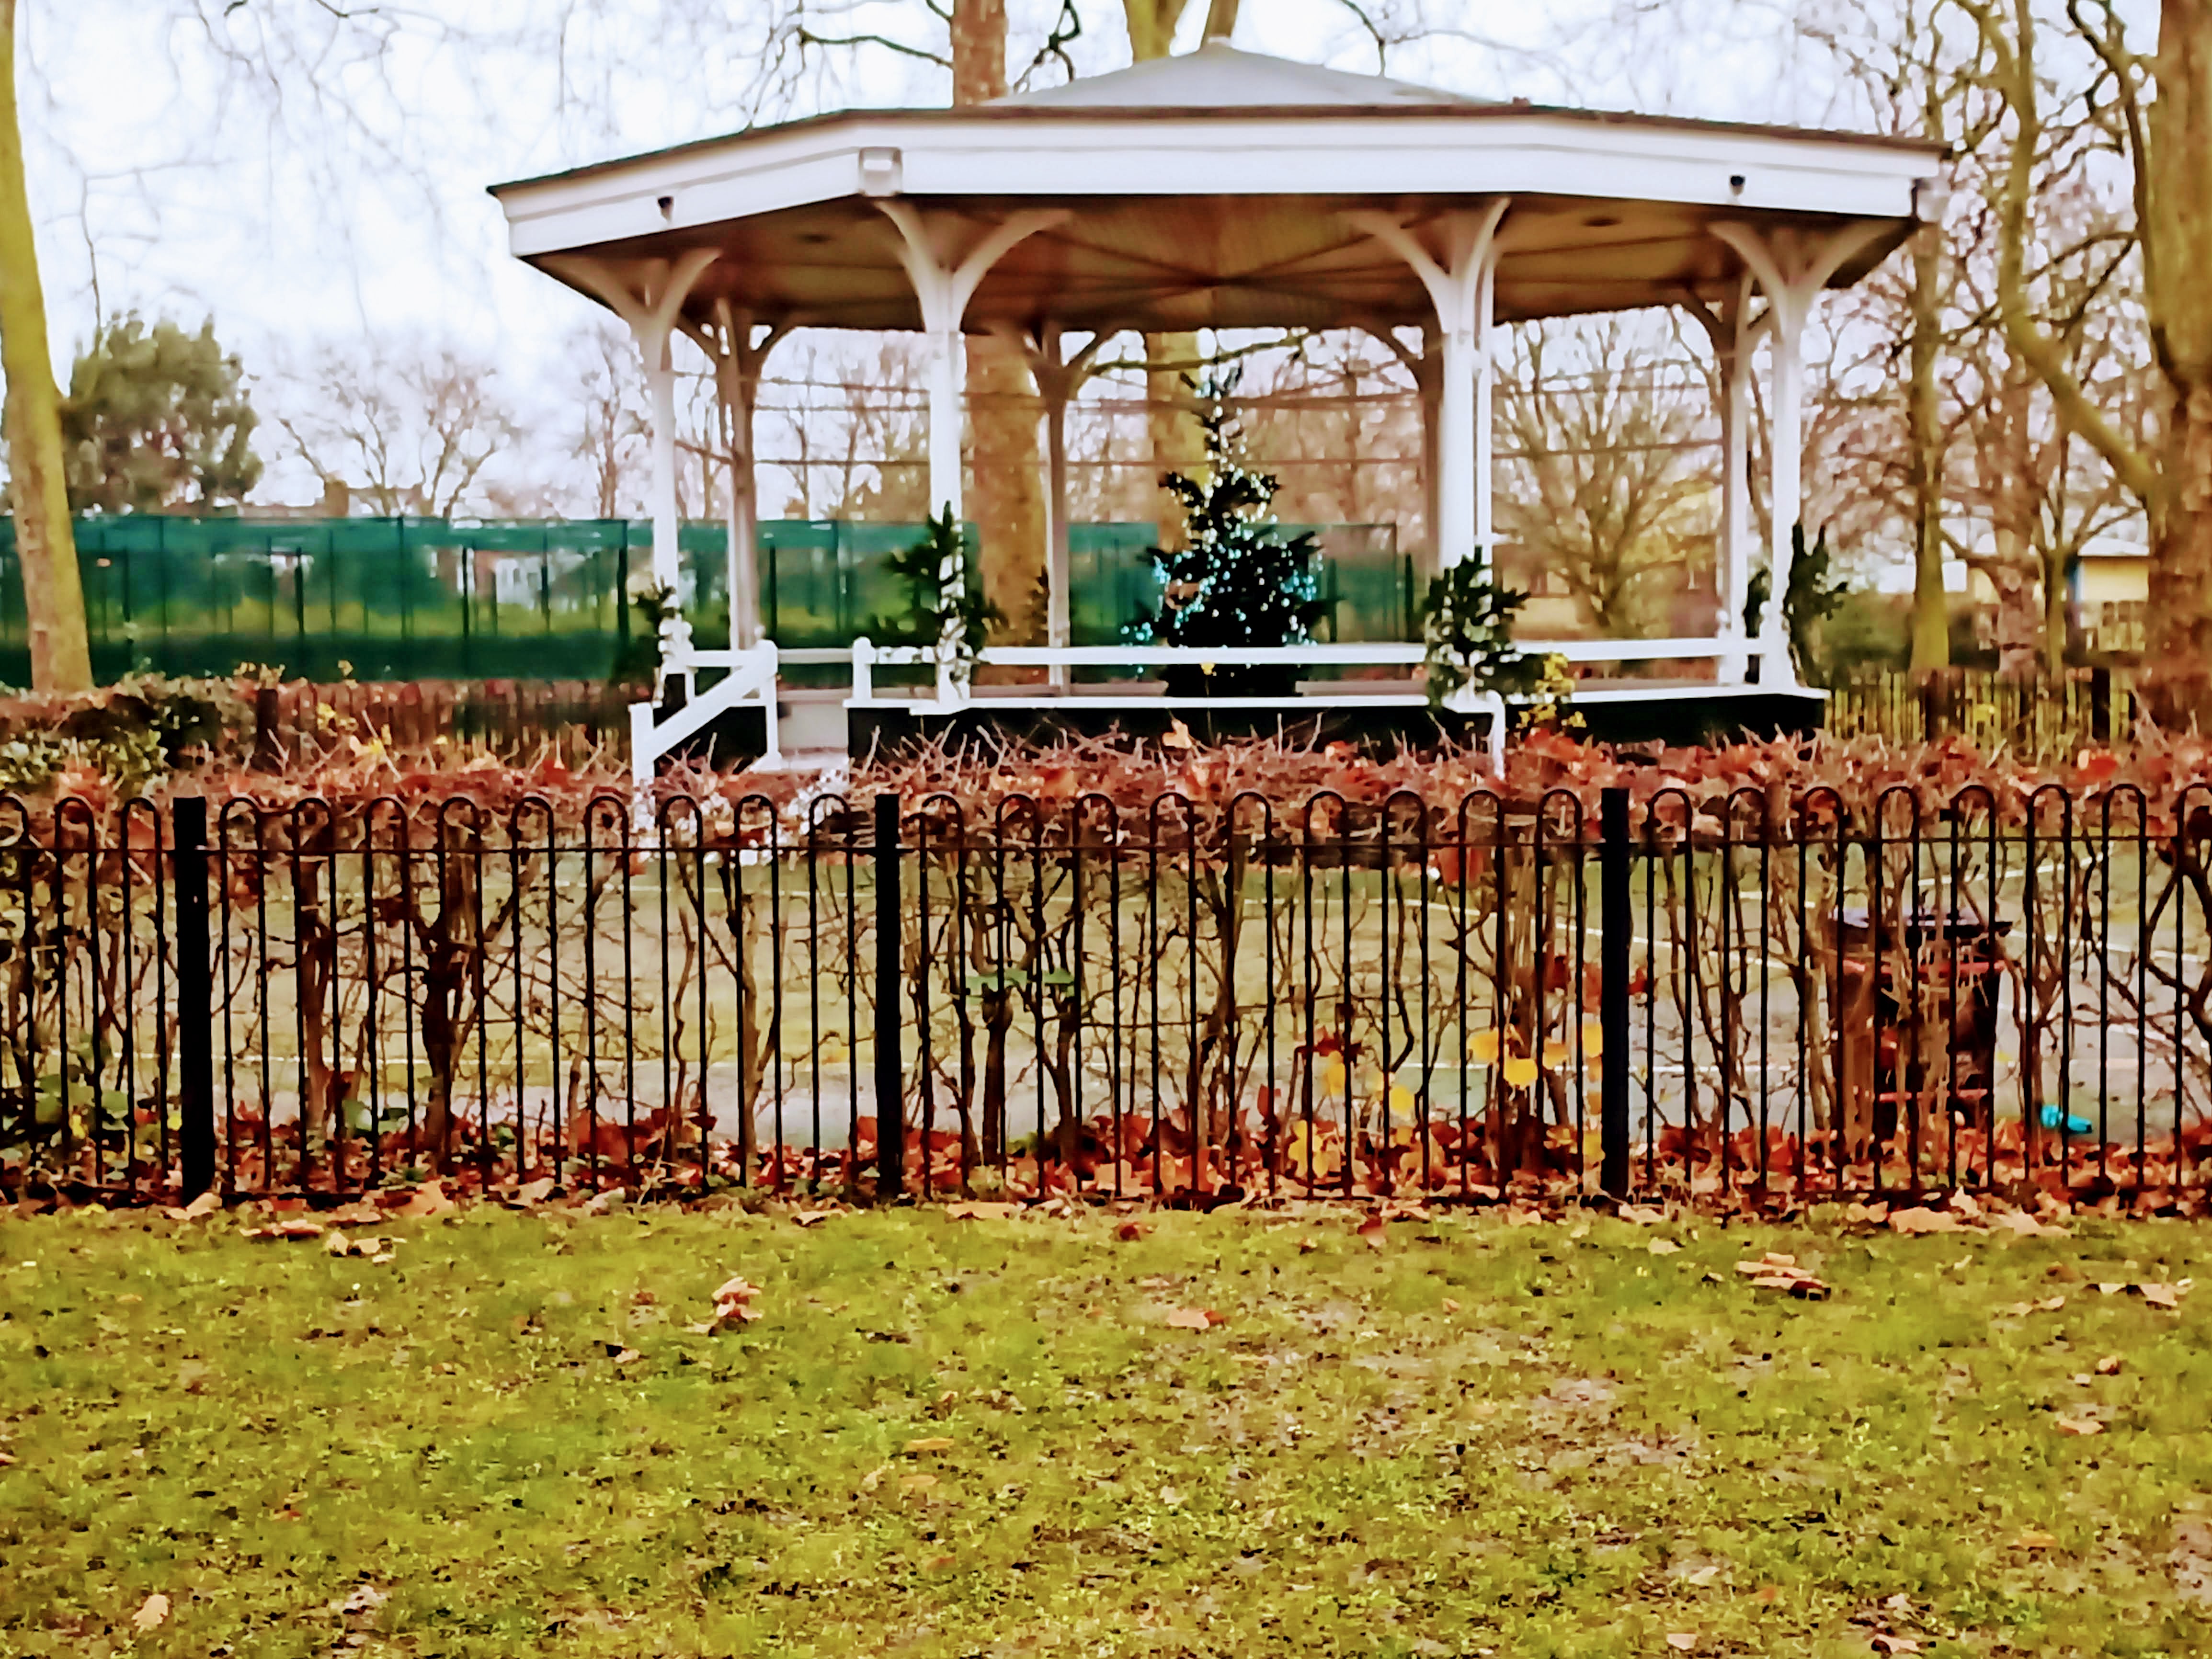
people, gazebo, iron, shade, garden, pavilion, metal, home fencing, plantation, outdoor structure, fence, landscaping, yard, park, outdoor table, kiosk